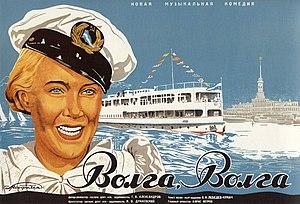
Volga Volga est un film soviétique de Grigori Aleksandrov, du genre comédie musicale, sorti sur les écrans le 24 avril 1938. La musique est d'Isaac Dounaïevski. C'était le film préféré de Staline.